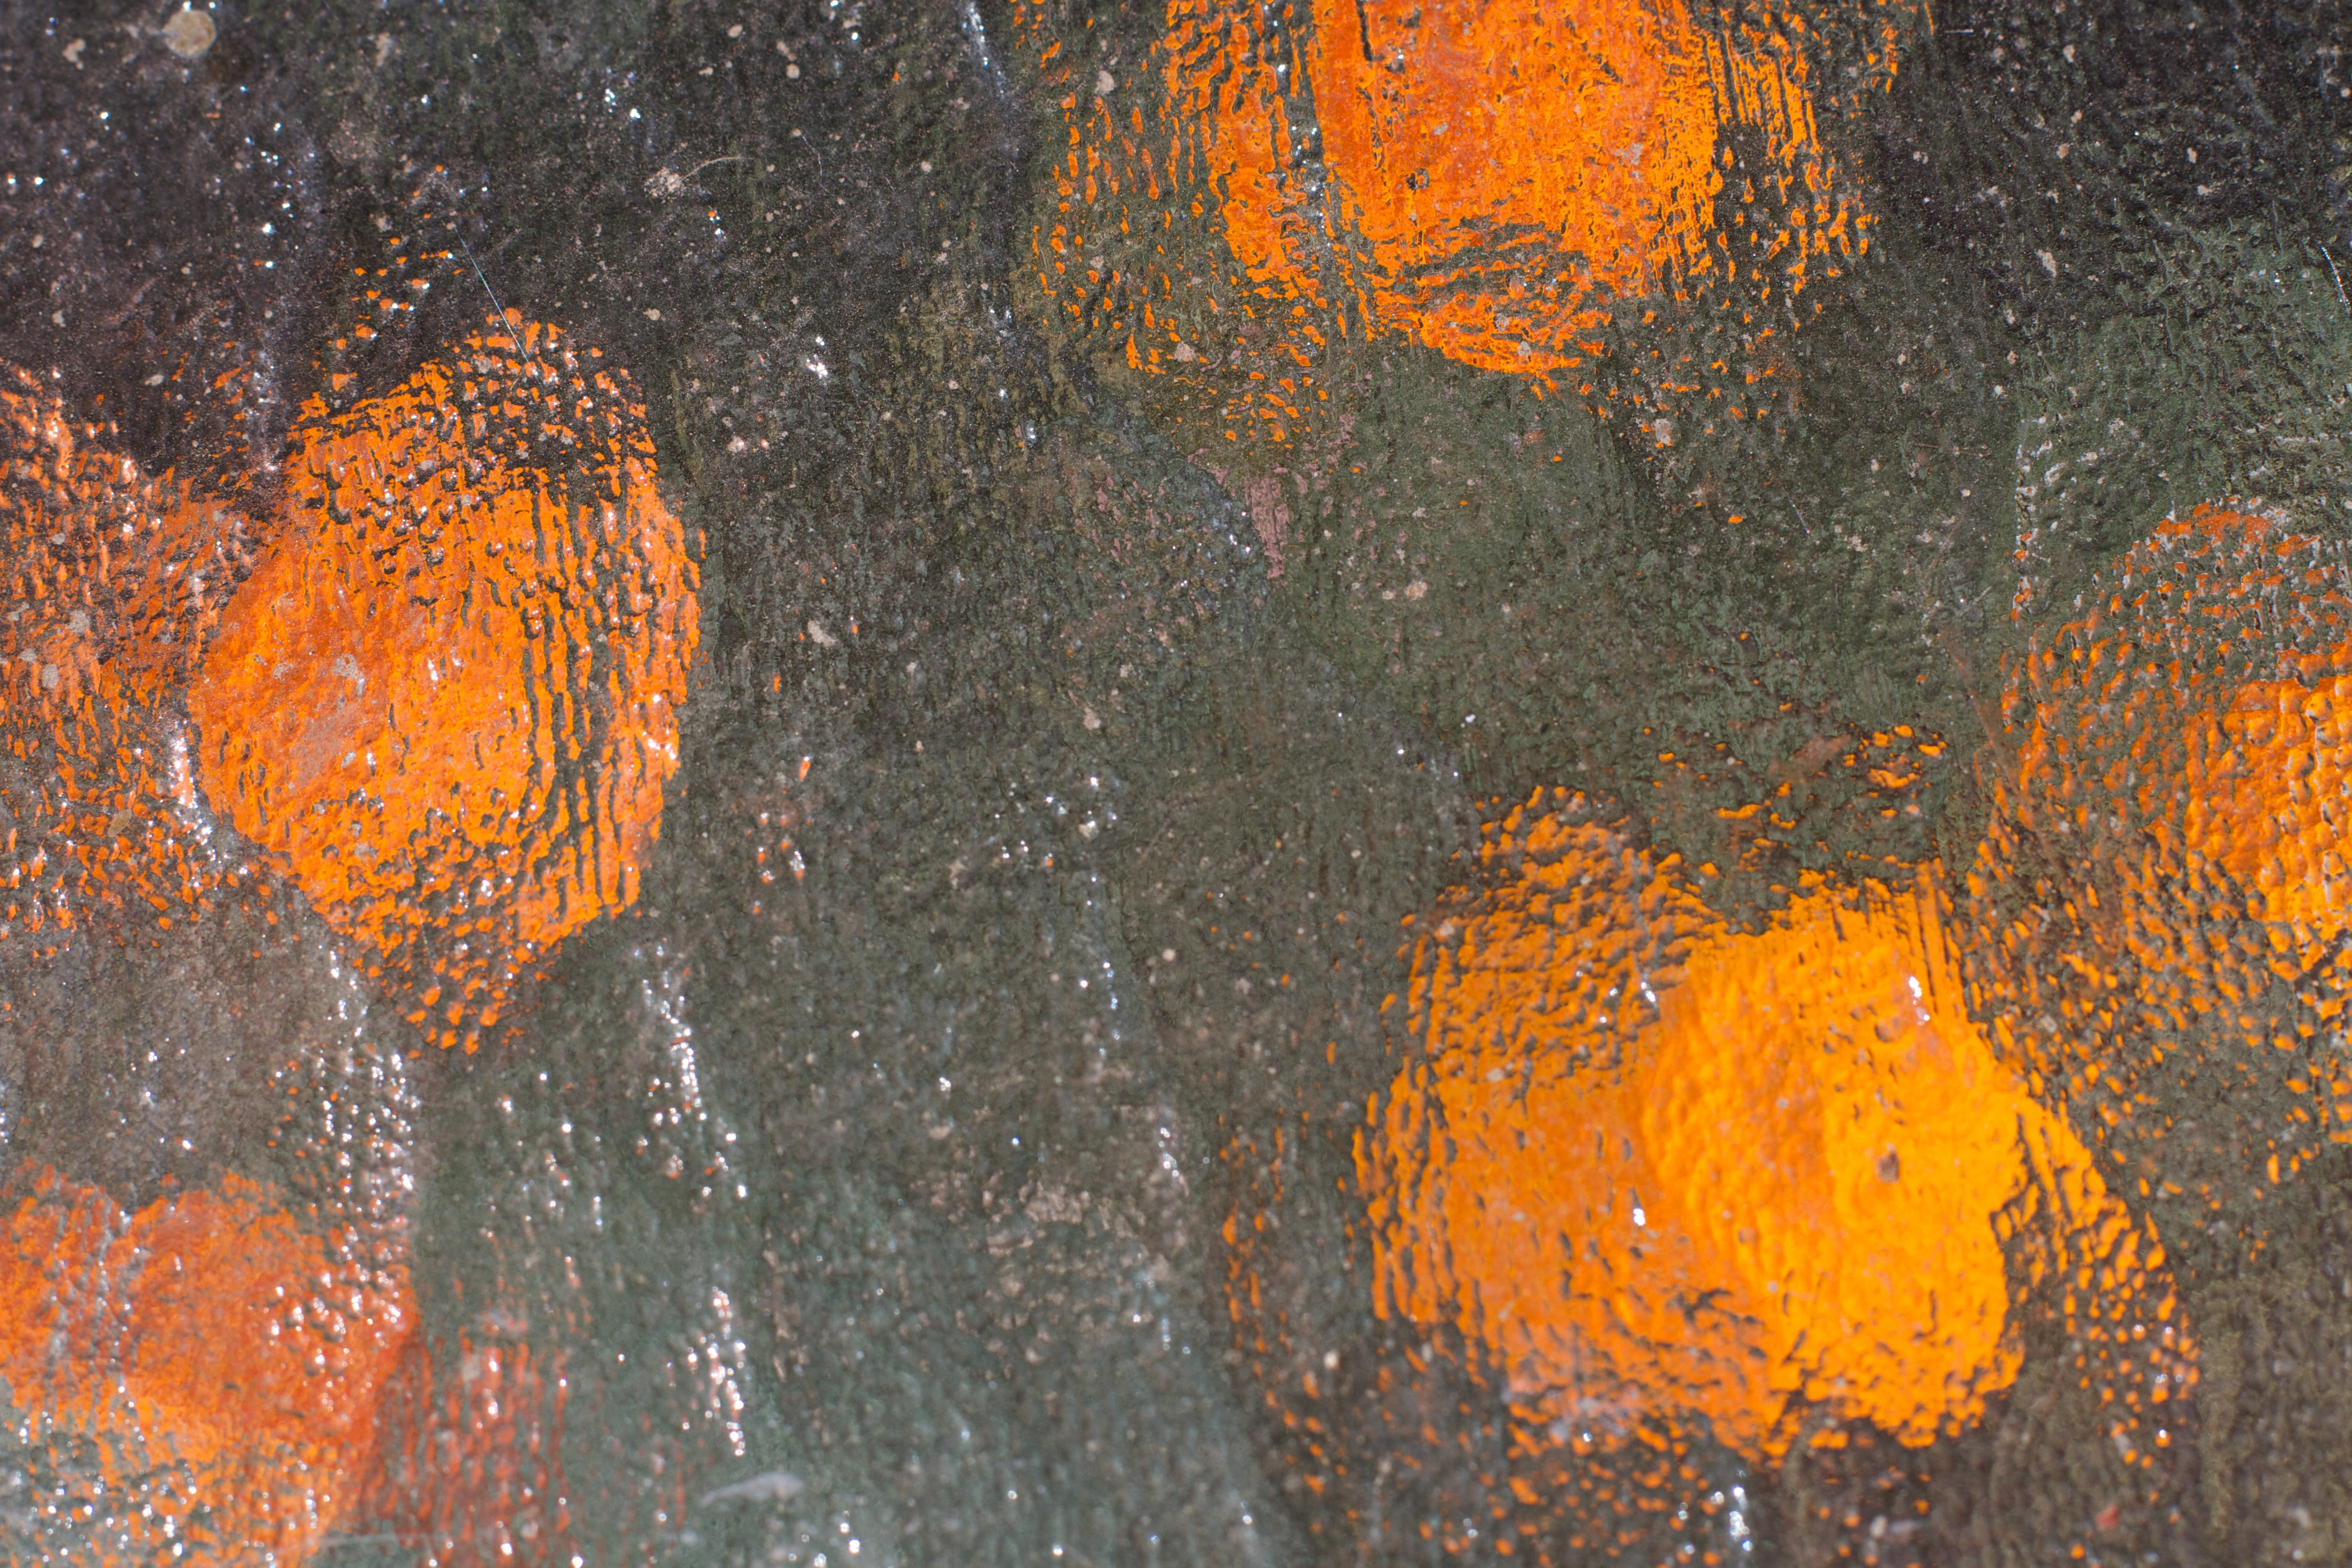
texture, leaf, asphalt, autumn, soil, yellow, material, painting, modern art, acrylic paint, geological phenomenon